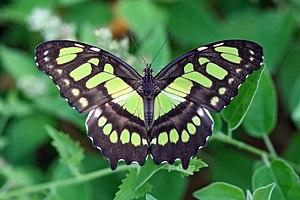
Siproeta est un genre américain de lépidoptères de la famille des Nymphalidae.
Siproeta stelenes est une espèce d'insectes lépidoptères appartenant à la famille des Nymphalidae, à la sous-famille des Nymphalinae et au genre Siproeta.